Karanganyar Regency

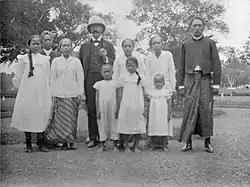
The regent of Karanganyar with his family and Dr Melchior Treub (3 August 1904)

Karanganyar Regency comprises seventeen districts ("kecamatan"), tabulated below with their areas and their populations at the 2010 Census and the 2020 Census, together with the official estimates as at mid 2024. The table also includes the locations of the district administrative centres, the number of administrative villages in each district (totaling 162 rural "desa" and 15 urban "kelurahan"), and its post code.